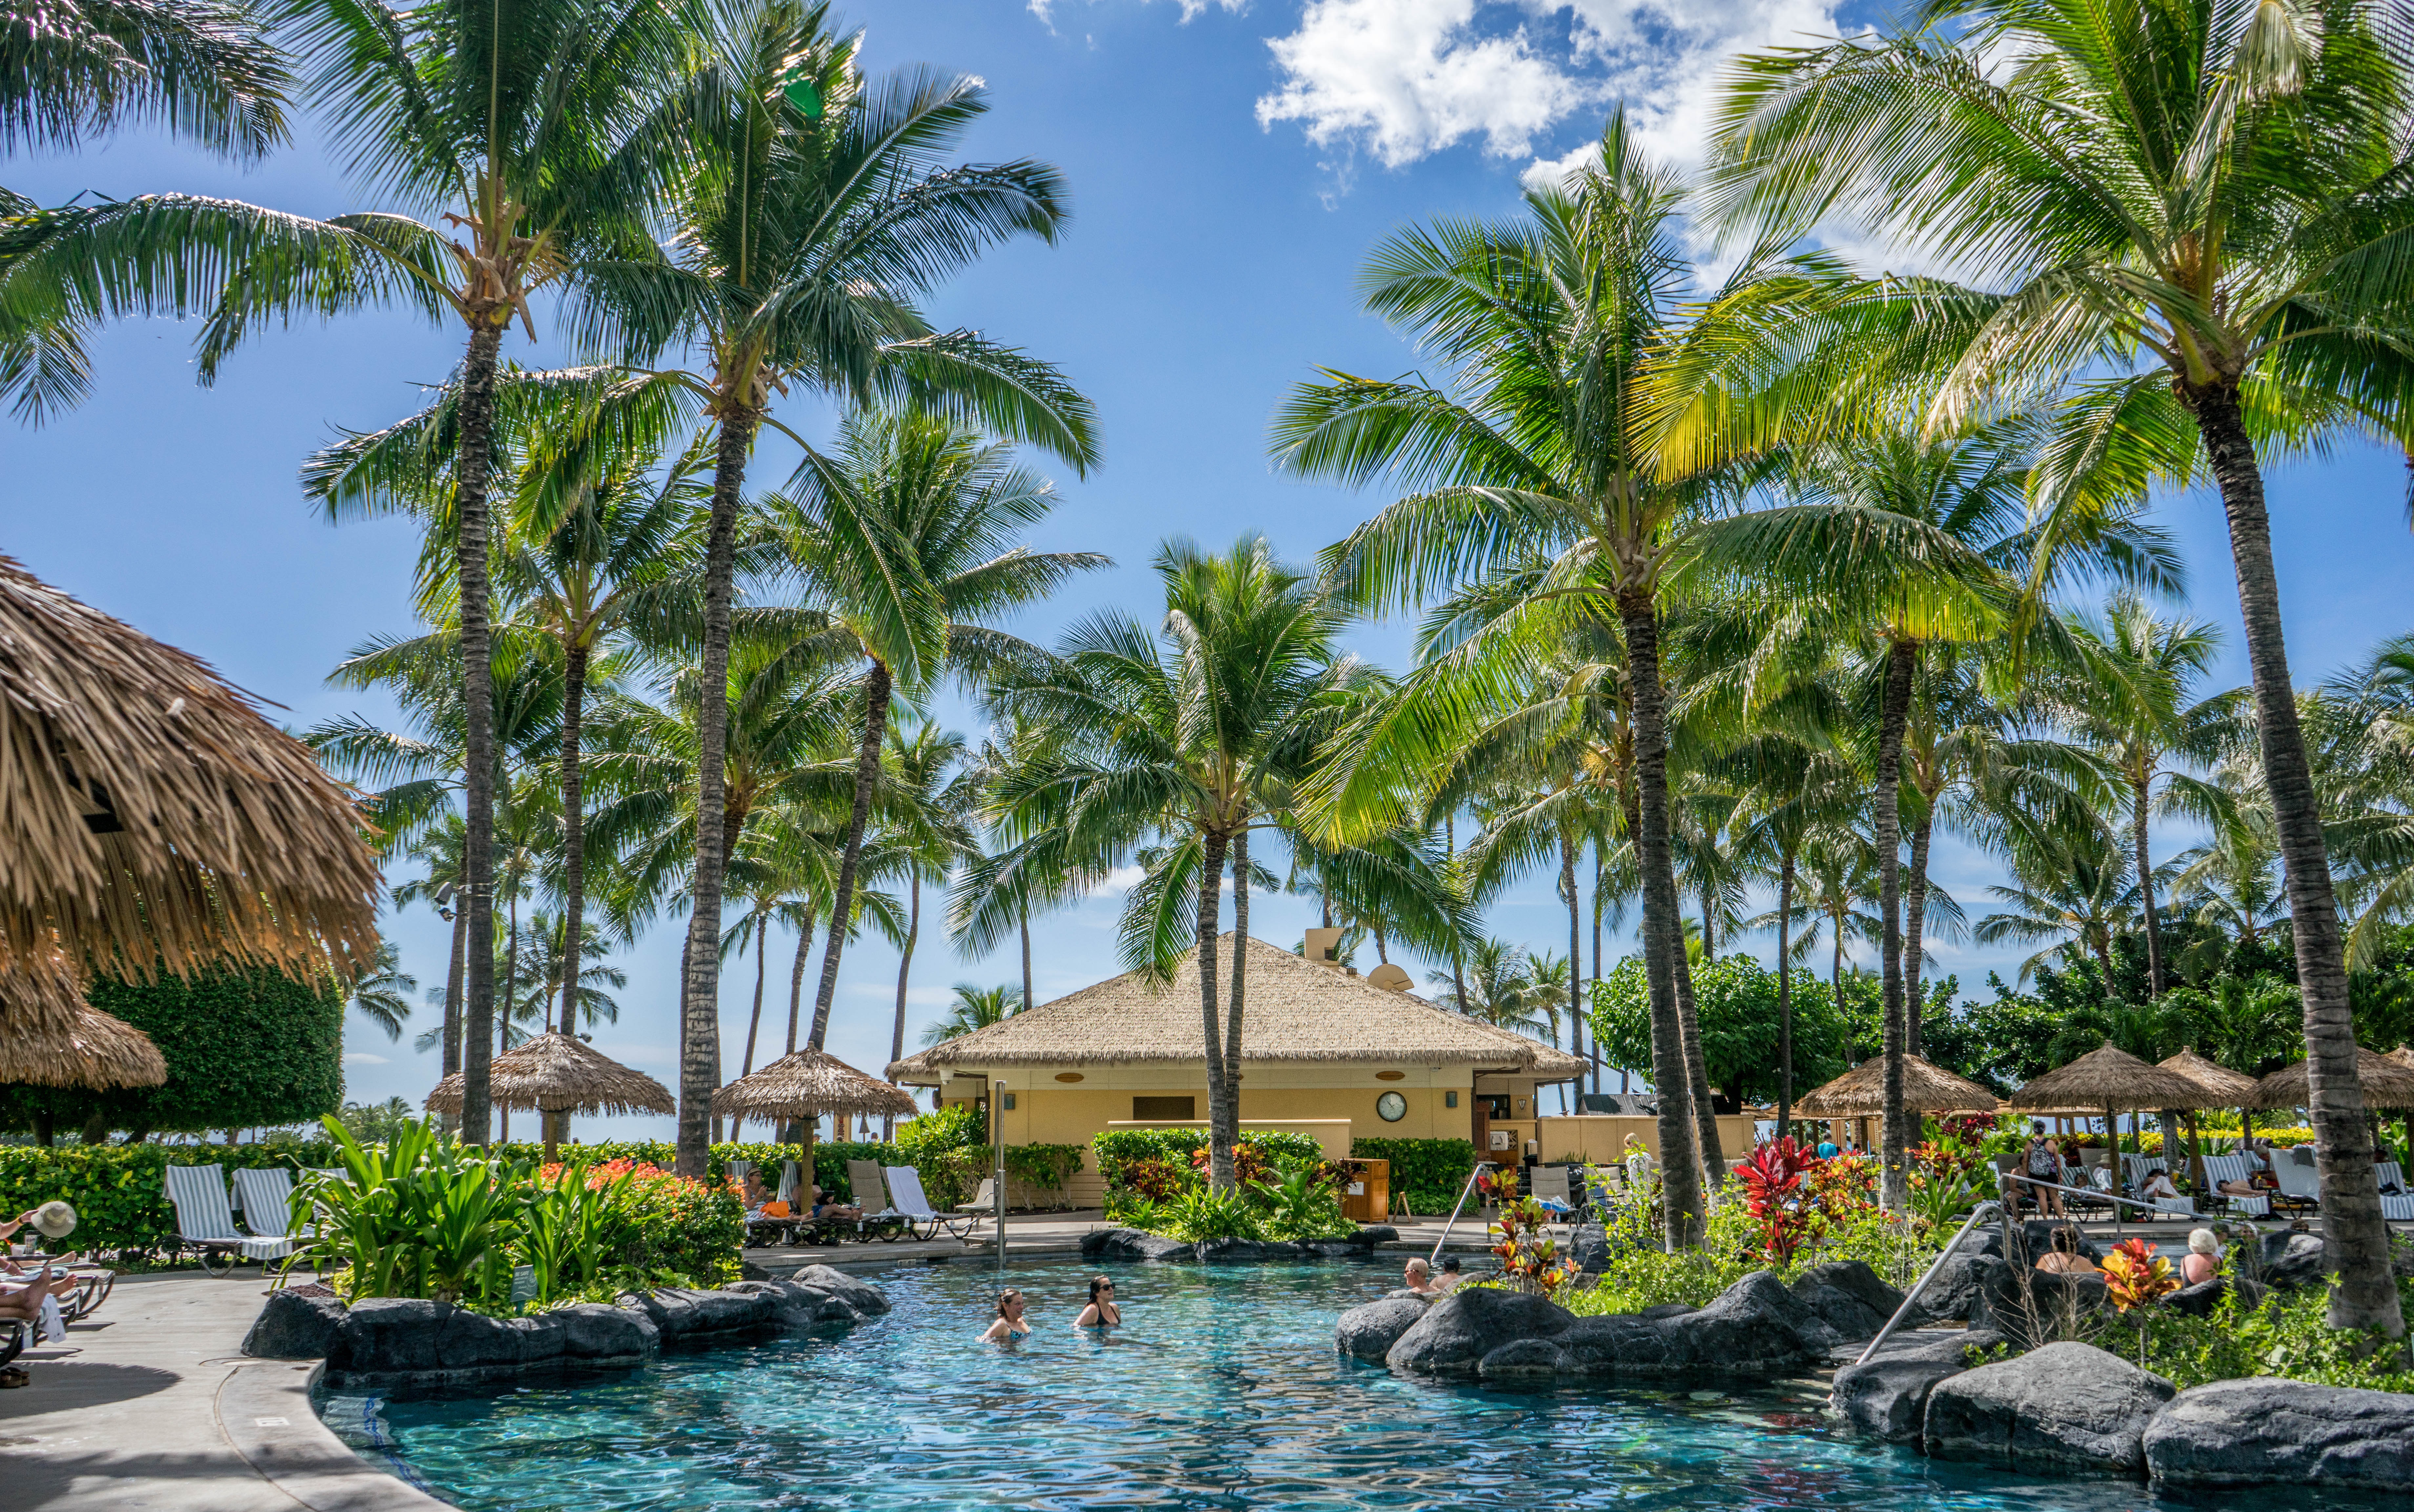
beach, tree, outdoor, person, people, summer, vacation, travel, pool, village, jungle, swimming pool, holiday, lagoon, bay, hawaii, tourism, resort, estate, caribbean, oahu, palm trees, tropics, marriott, ko olina, arecales, palm family